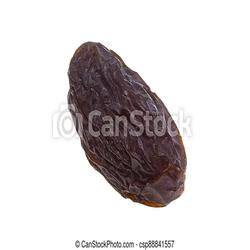
Label: Dates